Theda Ukena

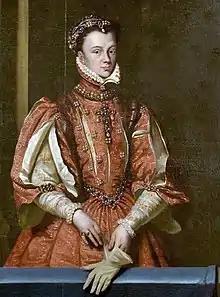
Theda, Countess of East Frisia

Theda Ukena (1432 in Oldersum – 16 November 1494 in Greetsiel) was from 1466 to about 1480 regent of the County of East Frisia.